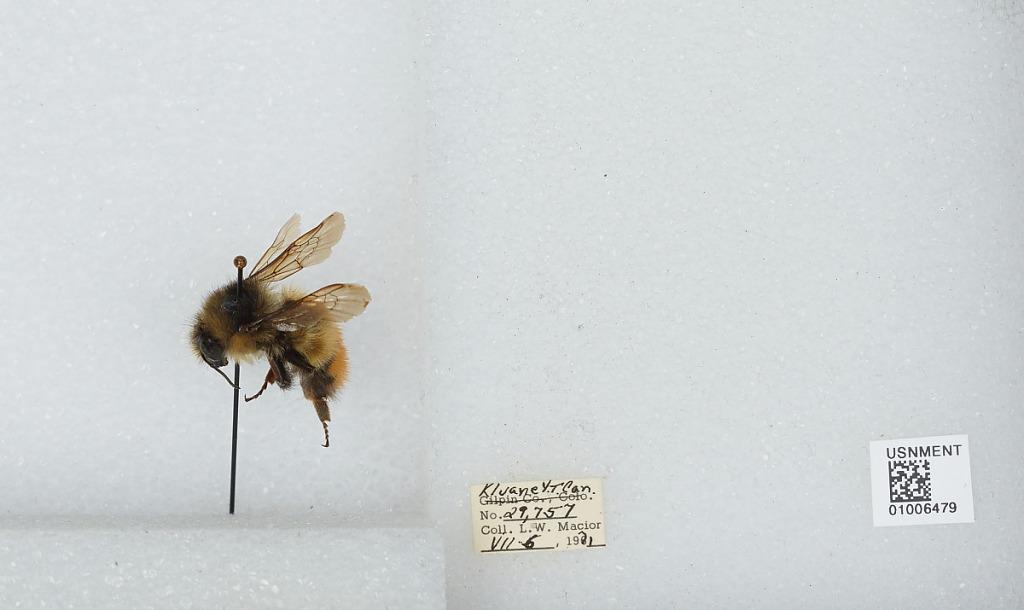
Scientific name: Bombus (Pyrobombus) flavifrons Cresson
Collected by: L. Macior
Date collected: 1971-7-6
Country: Canada
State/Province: Yukon Territory
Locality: Kluane
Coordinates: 60.75, -139.5